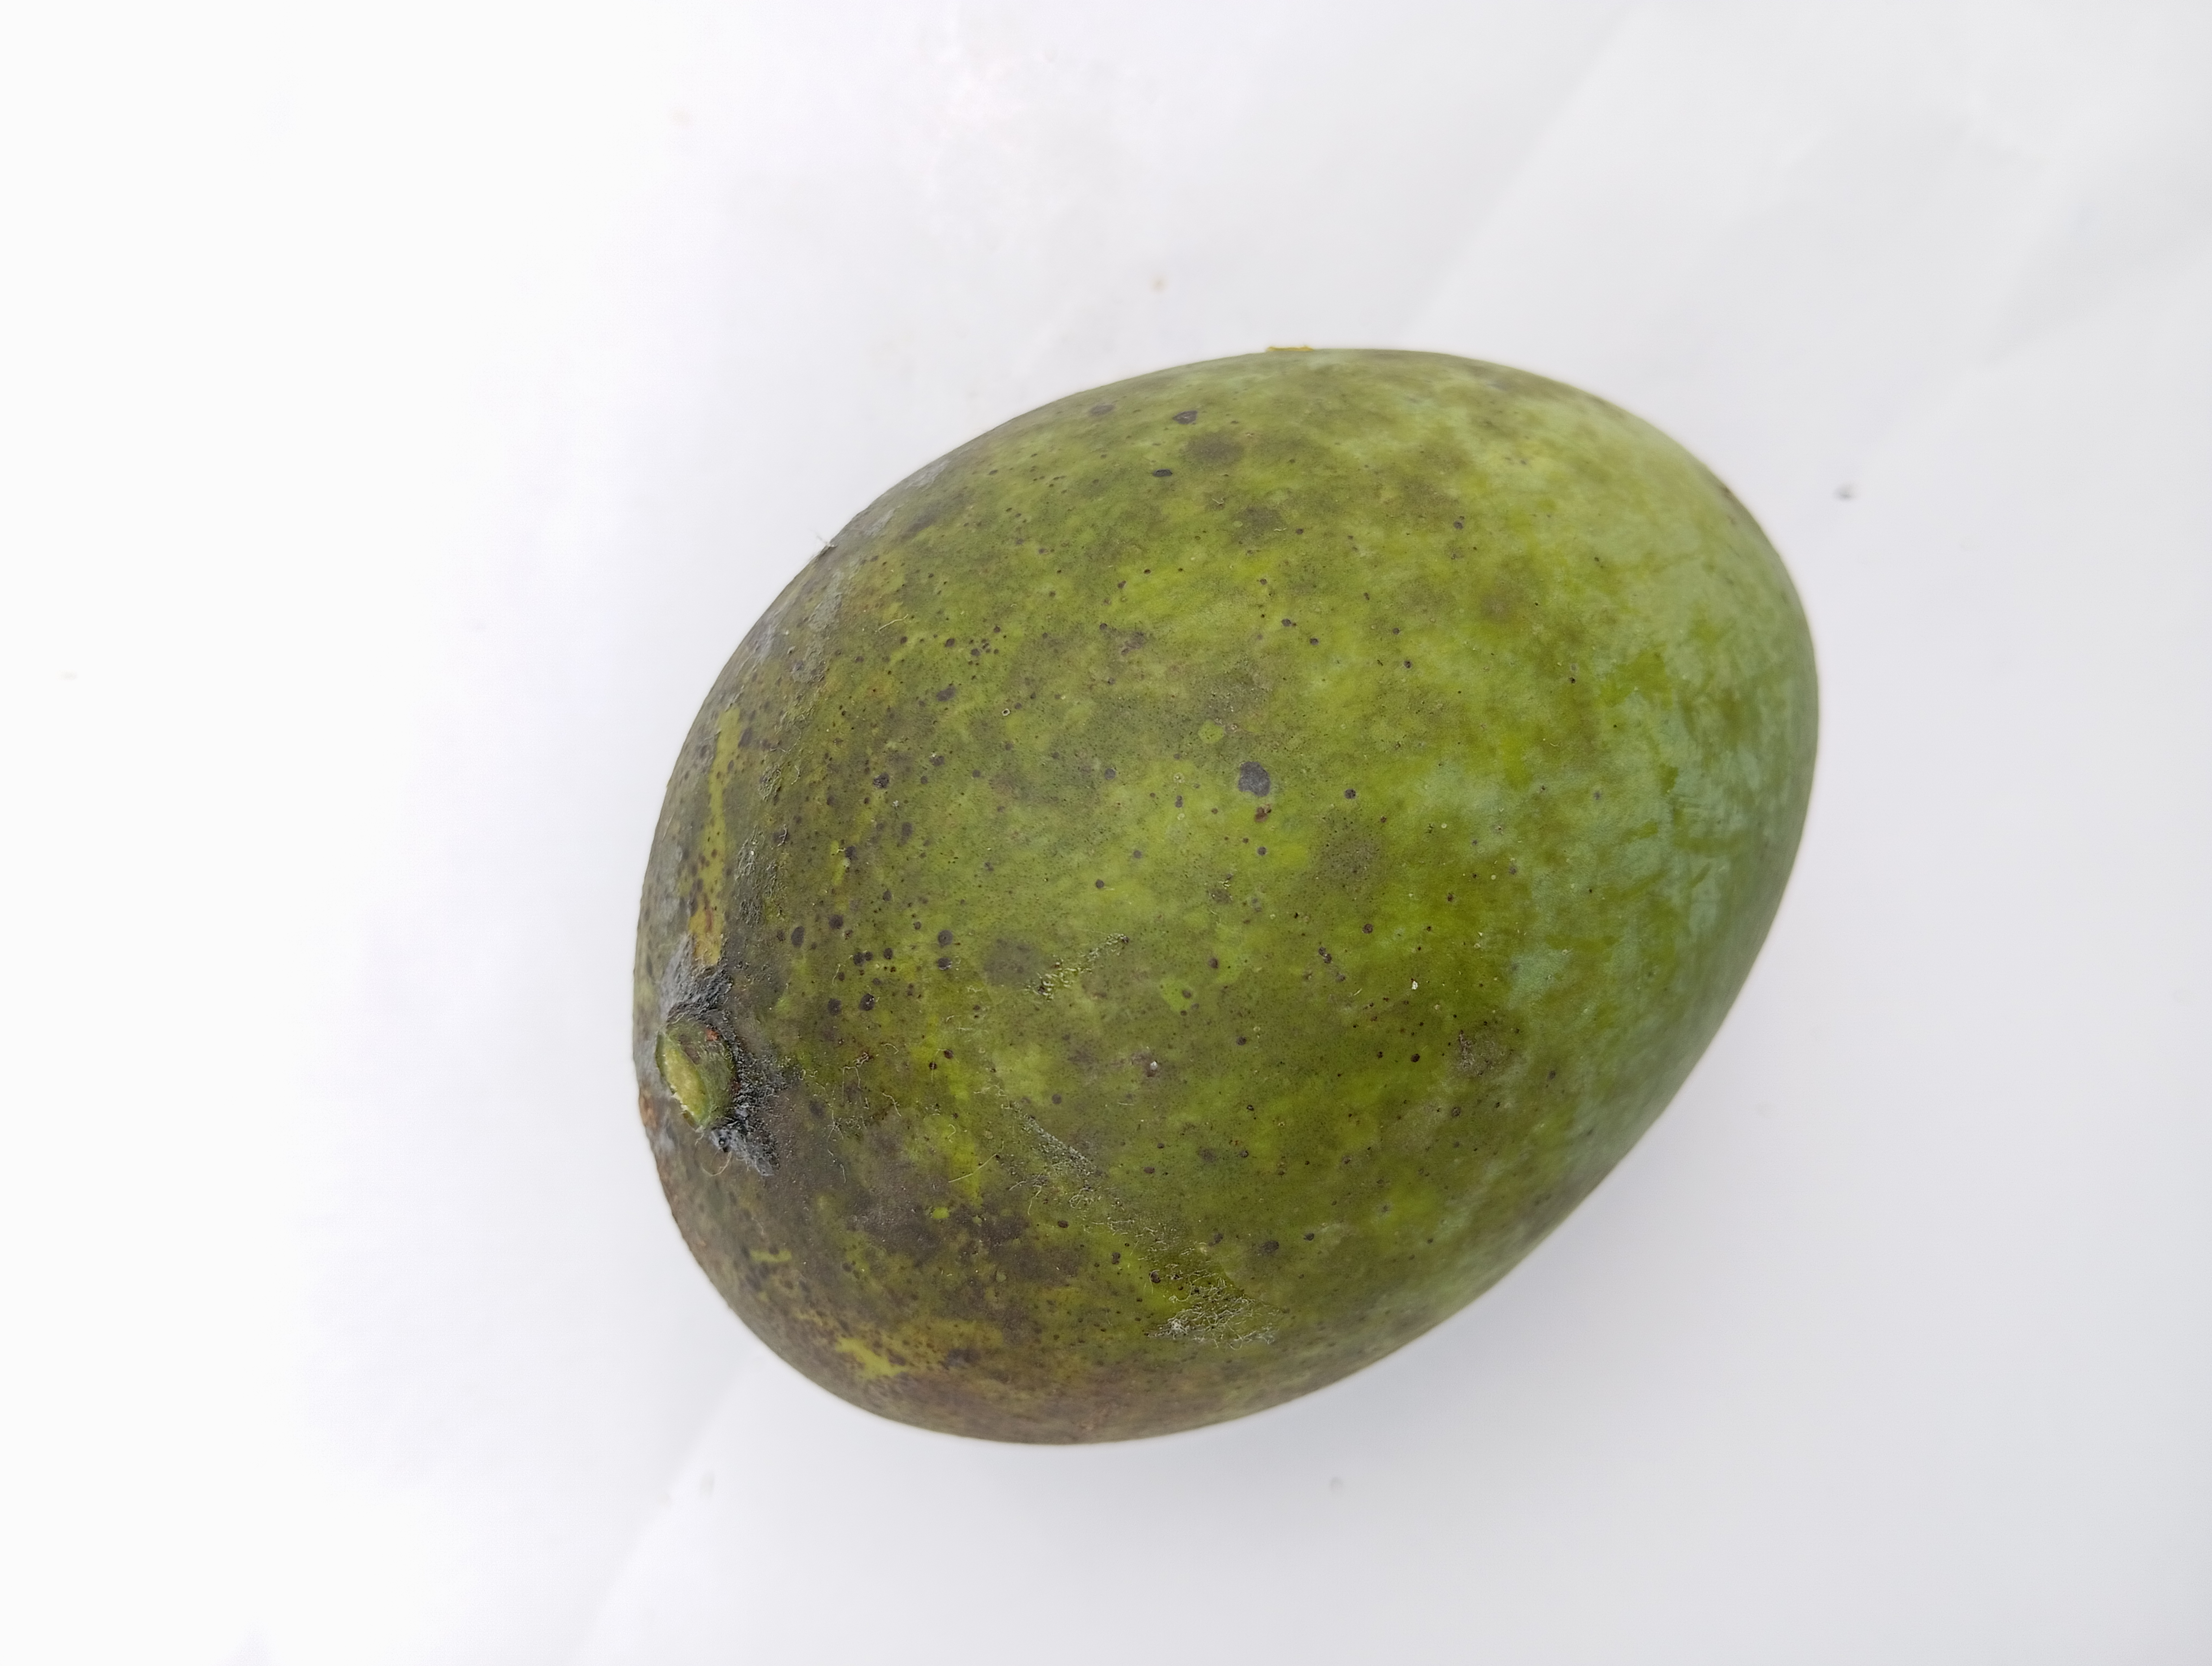
Mango variety: Harivanga